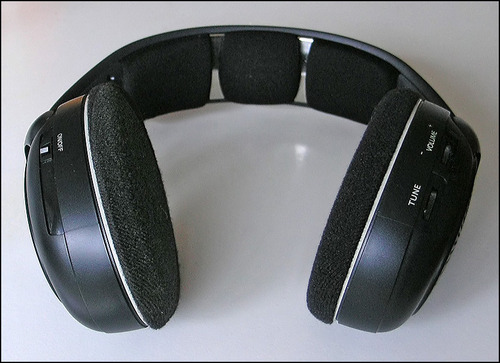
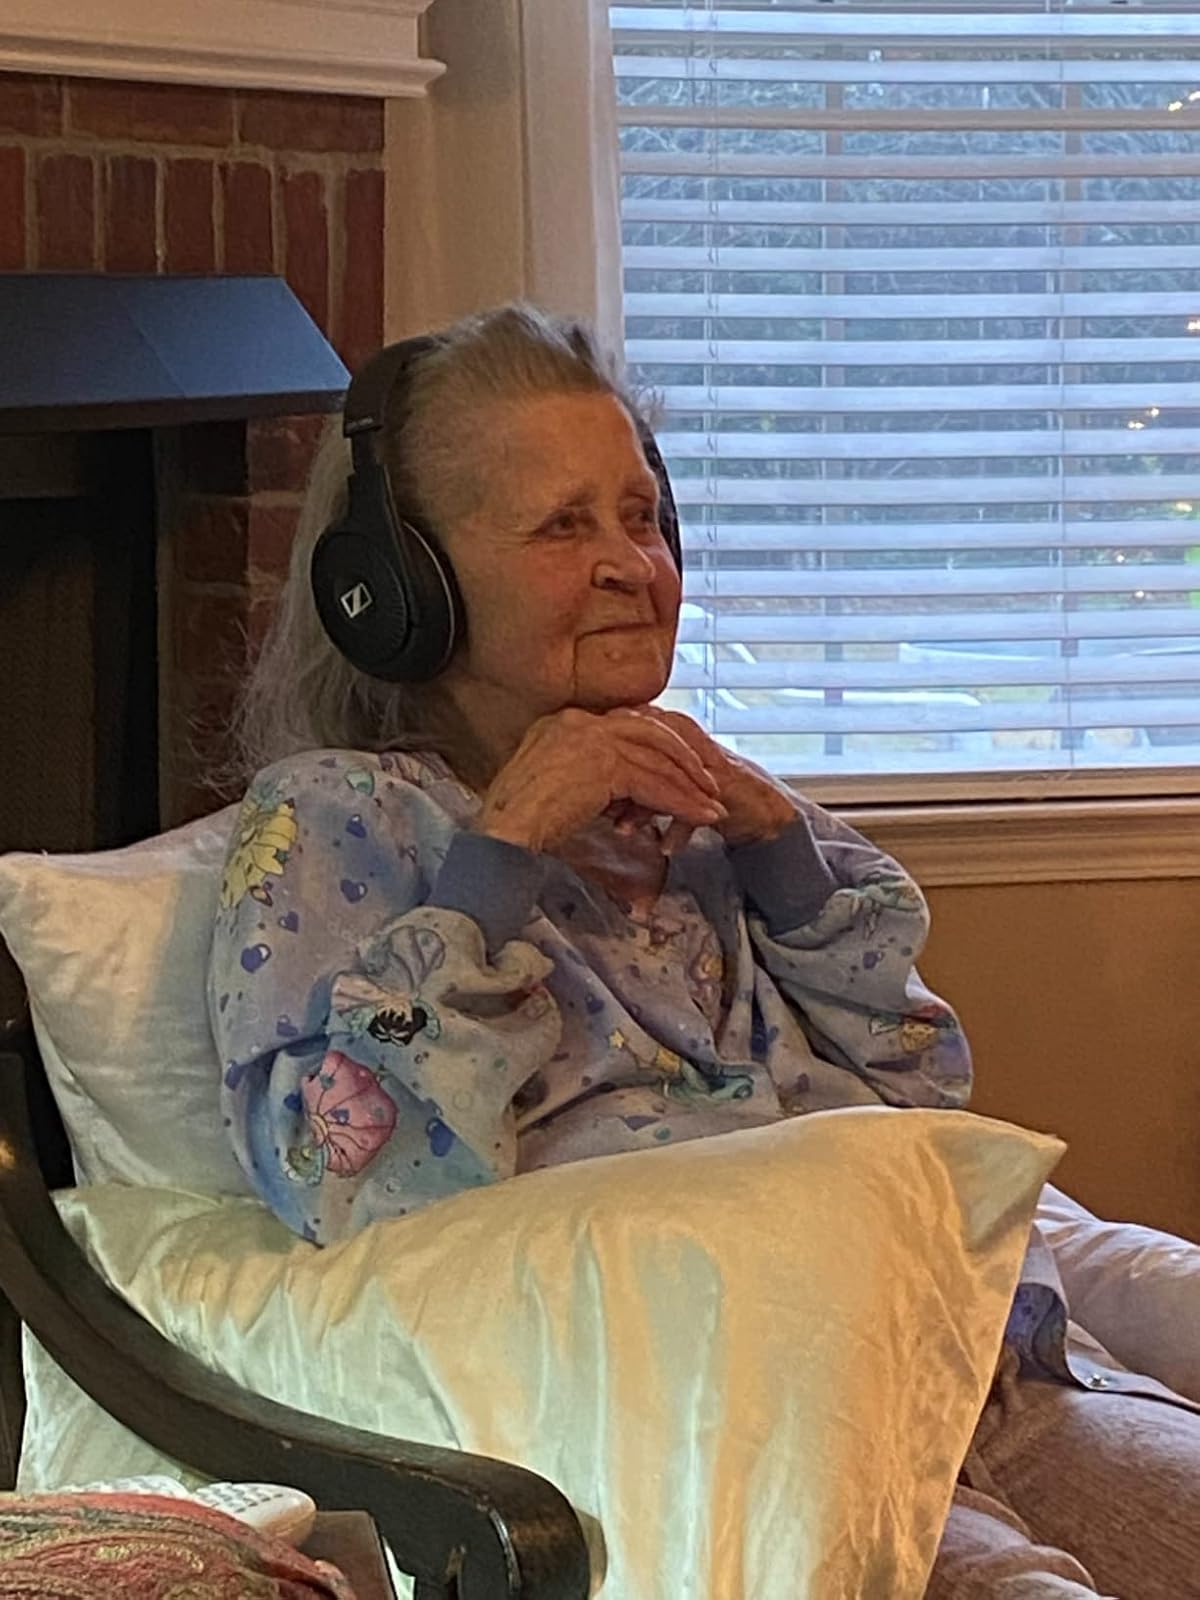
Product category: headphones
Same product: yes